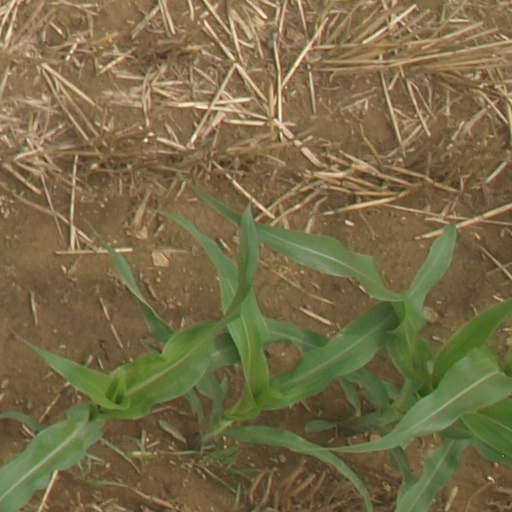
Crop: maize; corn